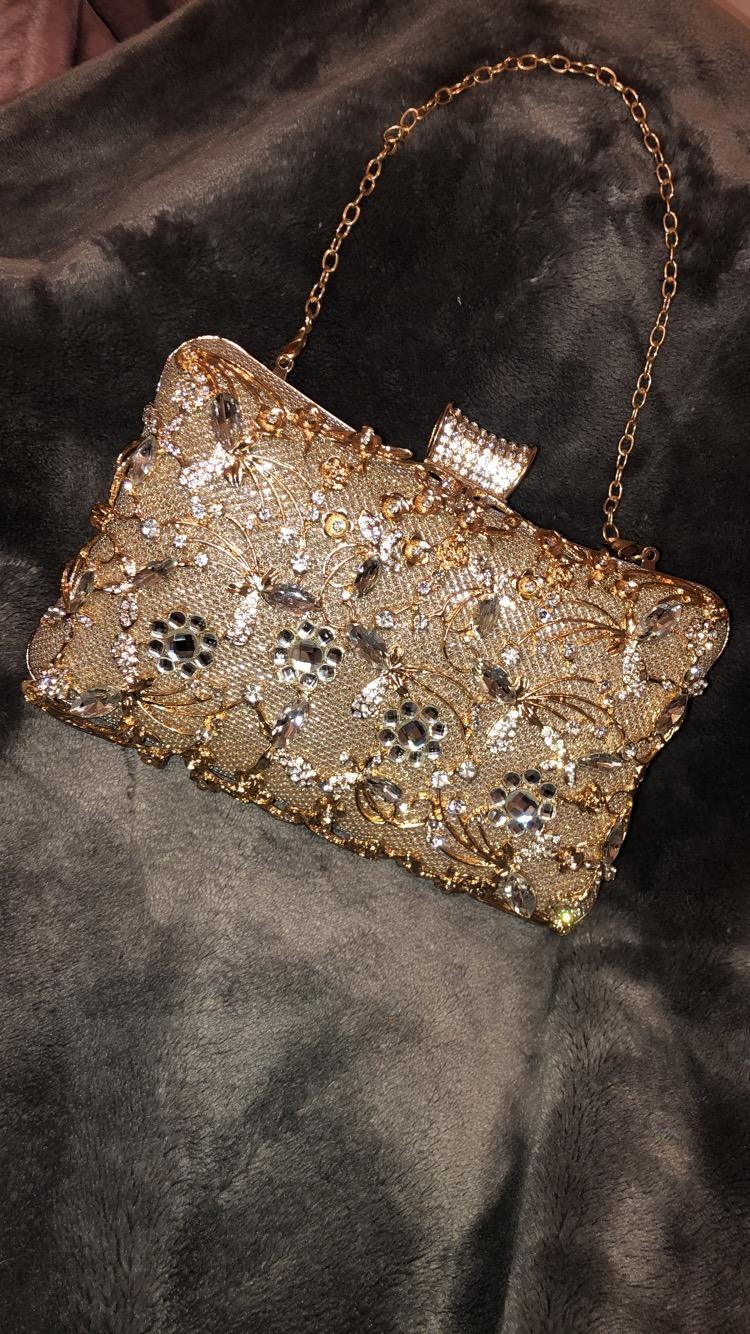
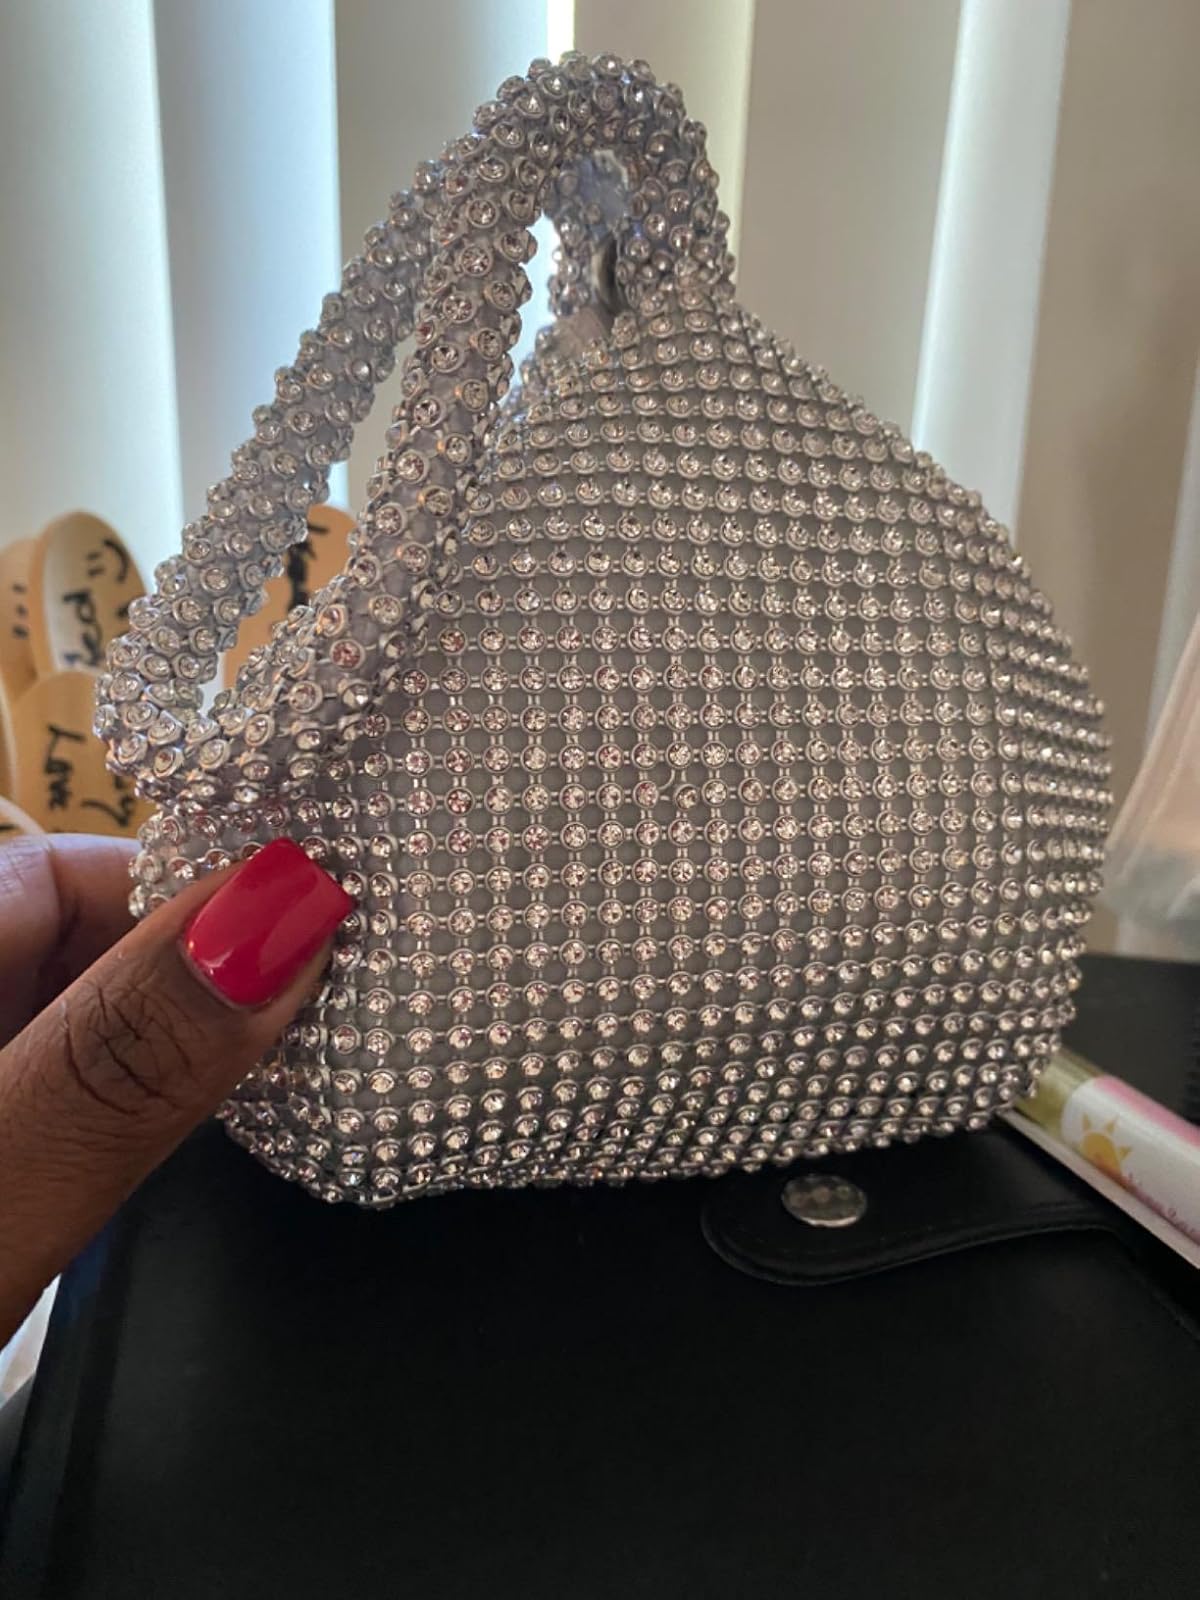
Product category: accessories_handbag
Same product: no